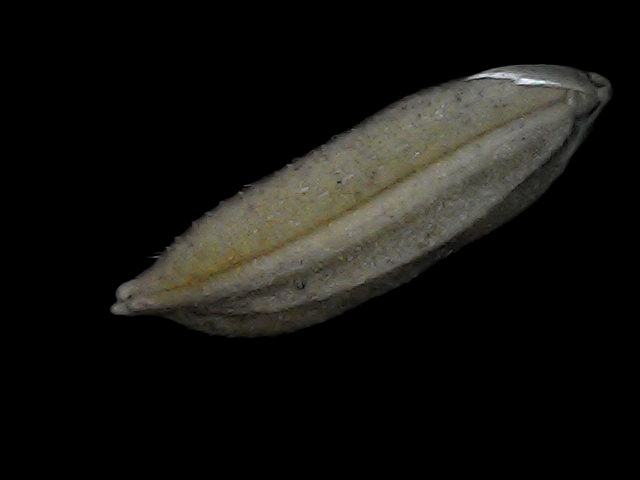
Rice variety: Bd72